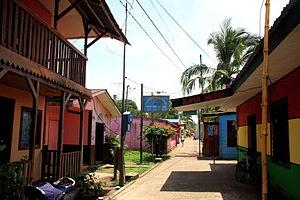
Tortuguero, qui peut se traduire par la "terre des tortues", est un village du Costa Rica situé sur l'île du même nom, au bord de la mer des Caraïbes, dans la province de Limón. Il a donné son nom au Parc National de Tortuguero.